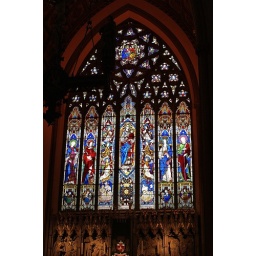
The beautiful stained glass window behind the Altar in the Catholic Cathedral in Shrewsbury.